Chesterfield House, Westminster

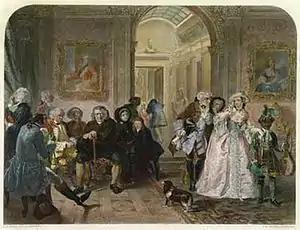
"Dr. Johnson in the ante-room of Lord Chesterfield". Coloured engraving by E.M. Ward(d.1879) and C.W.Sharpe.

The house was built on land belonging to Richard Howe, 1st Earl Howe by Isaac Ware. In his "Letters to his Son", Chesterfield wrote from "Hotel Chesterfield" on 31 March 1749: "I have yet finished nothing but my "boudoir" and my library; the former is the gayest and most cheerful room in England; the latter the best. My garden is now turfed, planted and sown, and will in two months more make a scene of verdure and flowers not common in London."